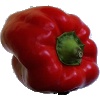
Label: Pepper Red 1